Lauren Mitchell

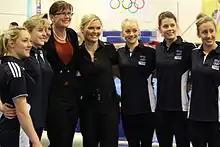
A group shot of the 2012 Australian Olympic gymnastics team, showing Emily Little, Lauren Mitchell, Peggy Liddick, Kate Lundy, Larrissa Miller, Georgia Bonora and Ashleigh Brennan.

Mitchell competed at the Pacific Rim Championships where the Australian team finished fourth behind the United States, Canada, and China. She qualified for the uneven bars final and placed fourth with a score of 15.100. In May, she competed at the Australian Championships where she finished fourth in the all-around, and she helped Western Australia win the silver medal in the team competition behind Victoria. She also placed seventh on the uneven bars, won the silver medal on the balance beam behind Shona Morgan, and finished fourth on the floor exercise. She then competed at the Moscow World Cup where she finished fifth on both the uneven bars and the balance beam.